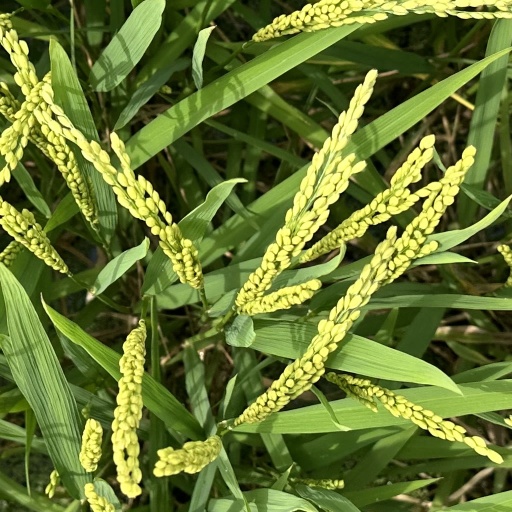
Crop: rice